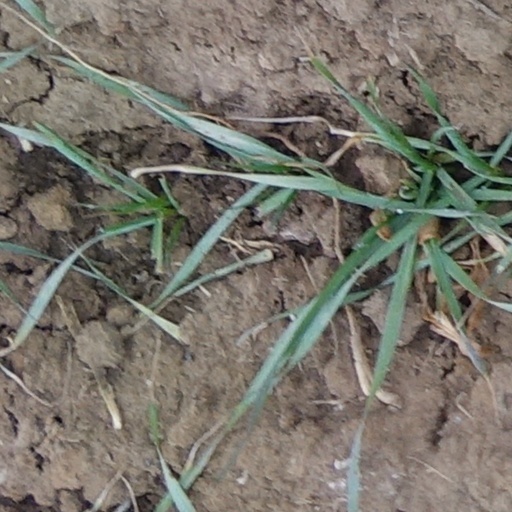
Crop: wheat